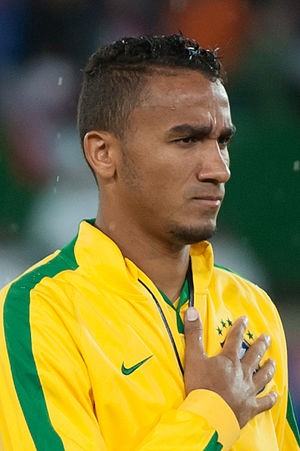
Danilo Luiz da Silva
Danilo for Brasilien i 2014
Danilo Luiz da Silva, kendt som Danilo, er en brasiliansk fodboldspiller, der spiller for den engelske klub Manchester City F.C.. Hans primære position på banen er højre back. Han begyndte sin karriere i América Mineiro, før han skiftede til Santos, hvor han scorede det afgørende mål i 2011 Copa Libertadores. I januar 2012 skiftede han til Porto, med hvilken han vandt den portugisiske liga to sæsoner i træk. Han flyttede i 2015 til Real Madrid i Spanien for en sum på 31,5 millioner euro. I sommeren 2017 skiftede han til Manchester City.